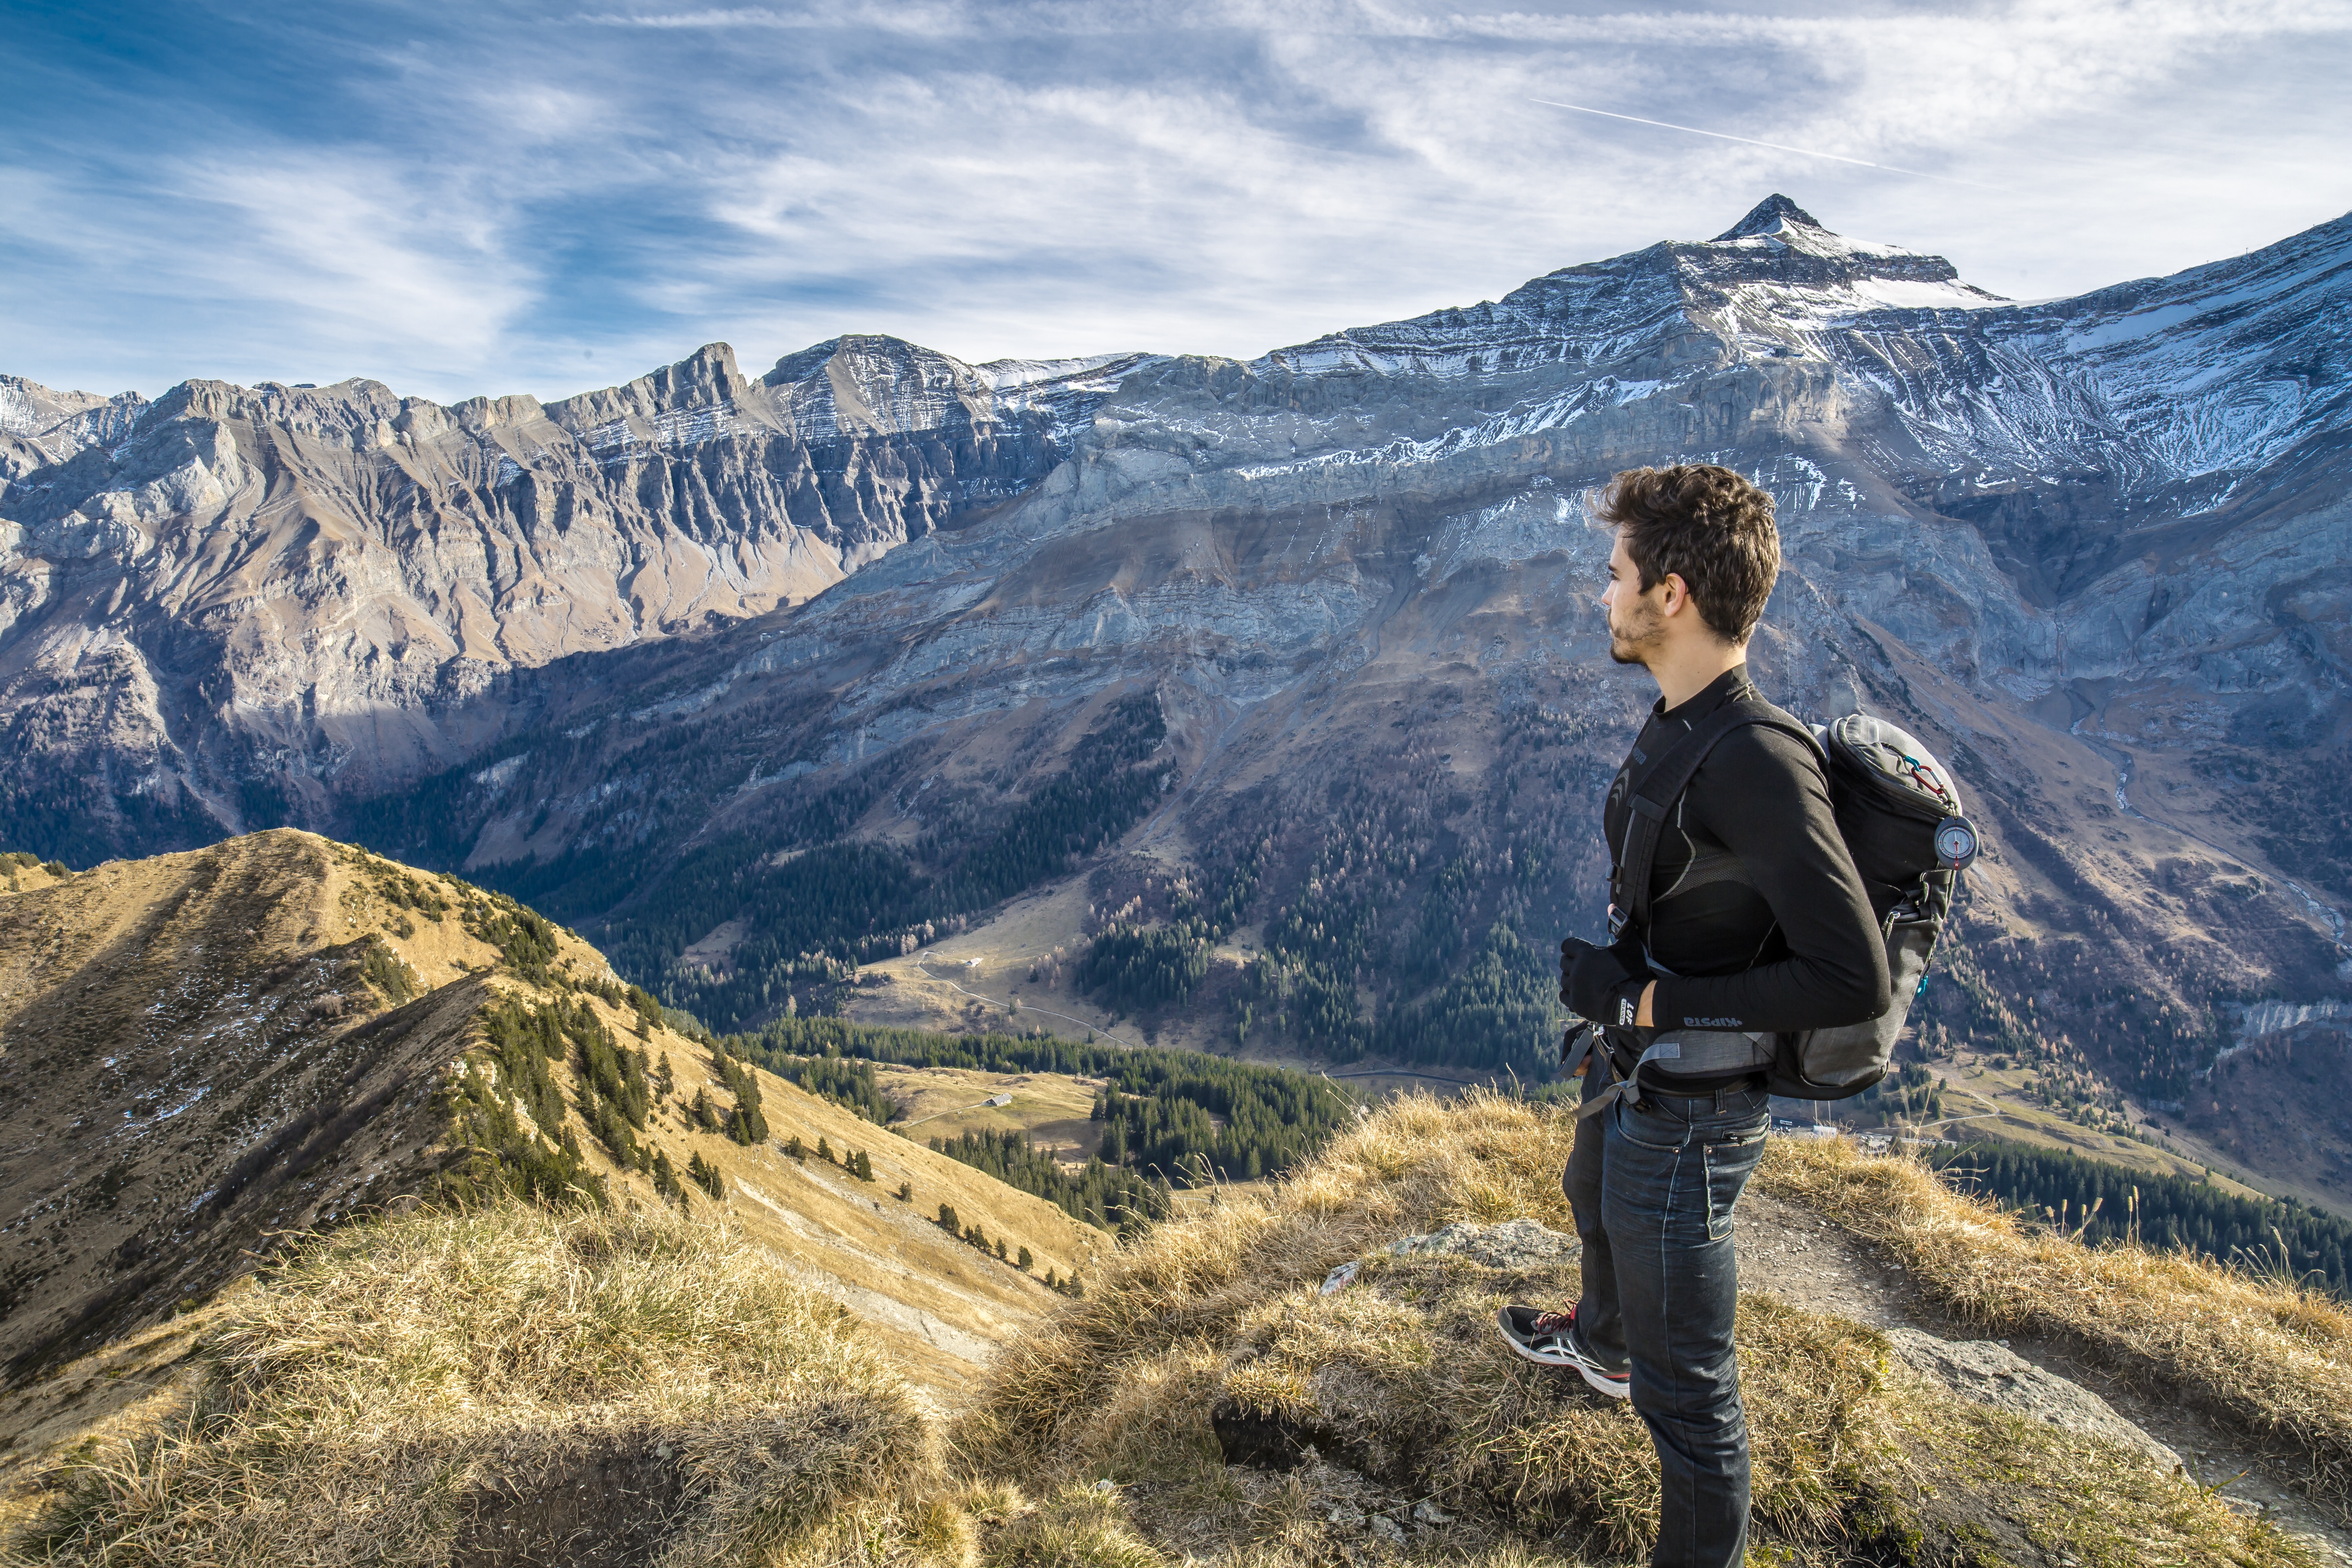
nature, wilderness, walking, mountain, hiking, photography, adventure, view, valley, mountain range, panorama, travel, recreation, extreme sport, tourism, terrain, ridge, summit, mountaineering, sports, alps, backpacking, picture, plateau, landform, mountain pass, outdoor recreation, mountainous landforms, travel adventure, treck